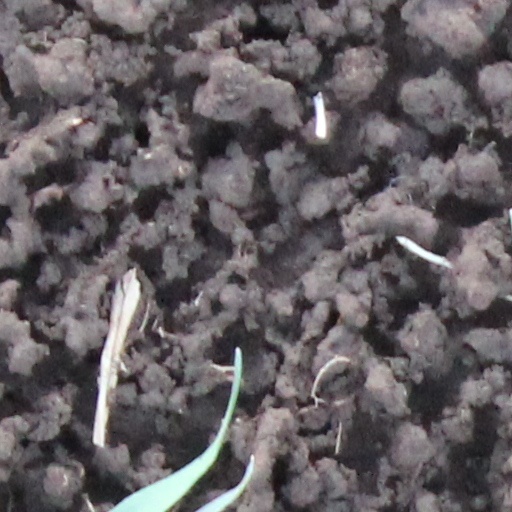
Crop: wheat